Kinnegad

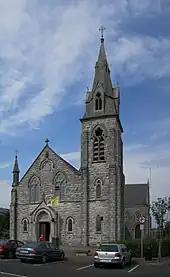
St. Mary's Church of the Assumption, Kinnegad

The Catholic church of St. Mary's Church of the Assumption is in Kinnegad. It is part of the Roman Catholic Diocese of Meath. The then arch-bishop, Seán Brady, visited the church on 7 June 2009, in honour of its 100-year anniversary. There are bullet holes visible in the stations of the cross in the church which were made by the Black and Tans in the 1920s.